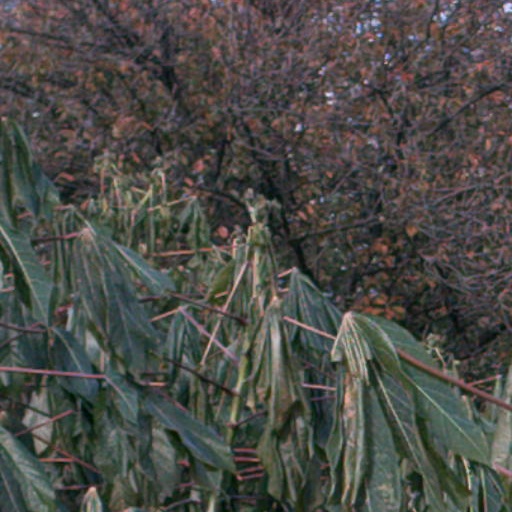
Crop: cassava